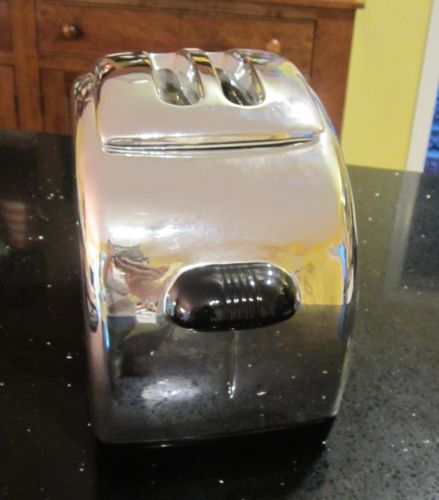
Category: toaster